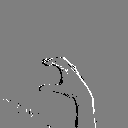
ASL letter: c